Pavel Svedomsky

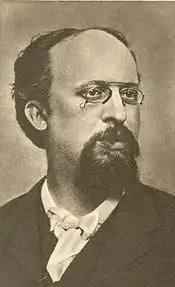
Pavel Svedomsky (date unknown)

Pavel Aleksandrovich Svedomsky (7 June 1849, Saint-Petersburg—27 August 1904, Rome) was a Russian painter and the brother of another artist, Alexander Svedomsky.